John Dewey High School

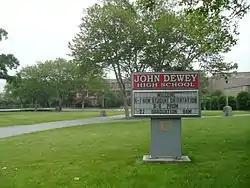
Campus

Each academic year is currently split into four cycles. In order to graduate, students must pass a certain number of classes in each department. For example, each student must take 16 cycles of English: 8 literature classes, 4 writing classes, 2 communication classes, and 2 electives. For Social Studies, each student must take 16 cycles of classes. Students need 8 global history courses, 4 American history, 2 economic classes, and 2 government classes. Mathematics requires 12 cycles, and each student must complete Math A. The Science Department requires students to take 12 cycles of classes. The foreign language options are Spanish and Chinese. When a student chooses a preferred language, the course must be taken for either for 4 or 12 cycles.